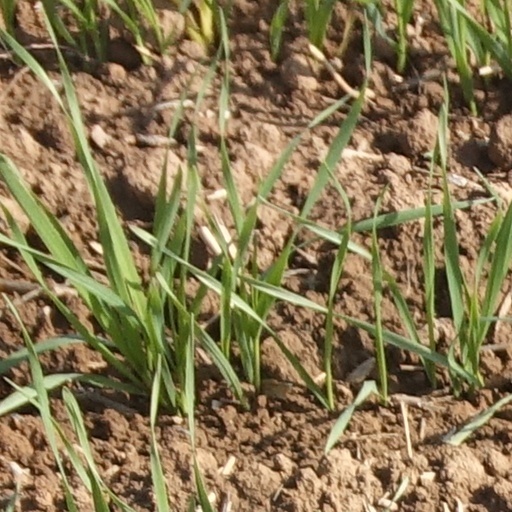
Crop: wheat